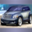
Label: automobile